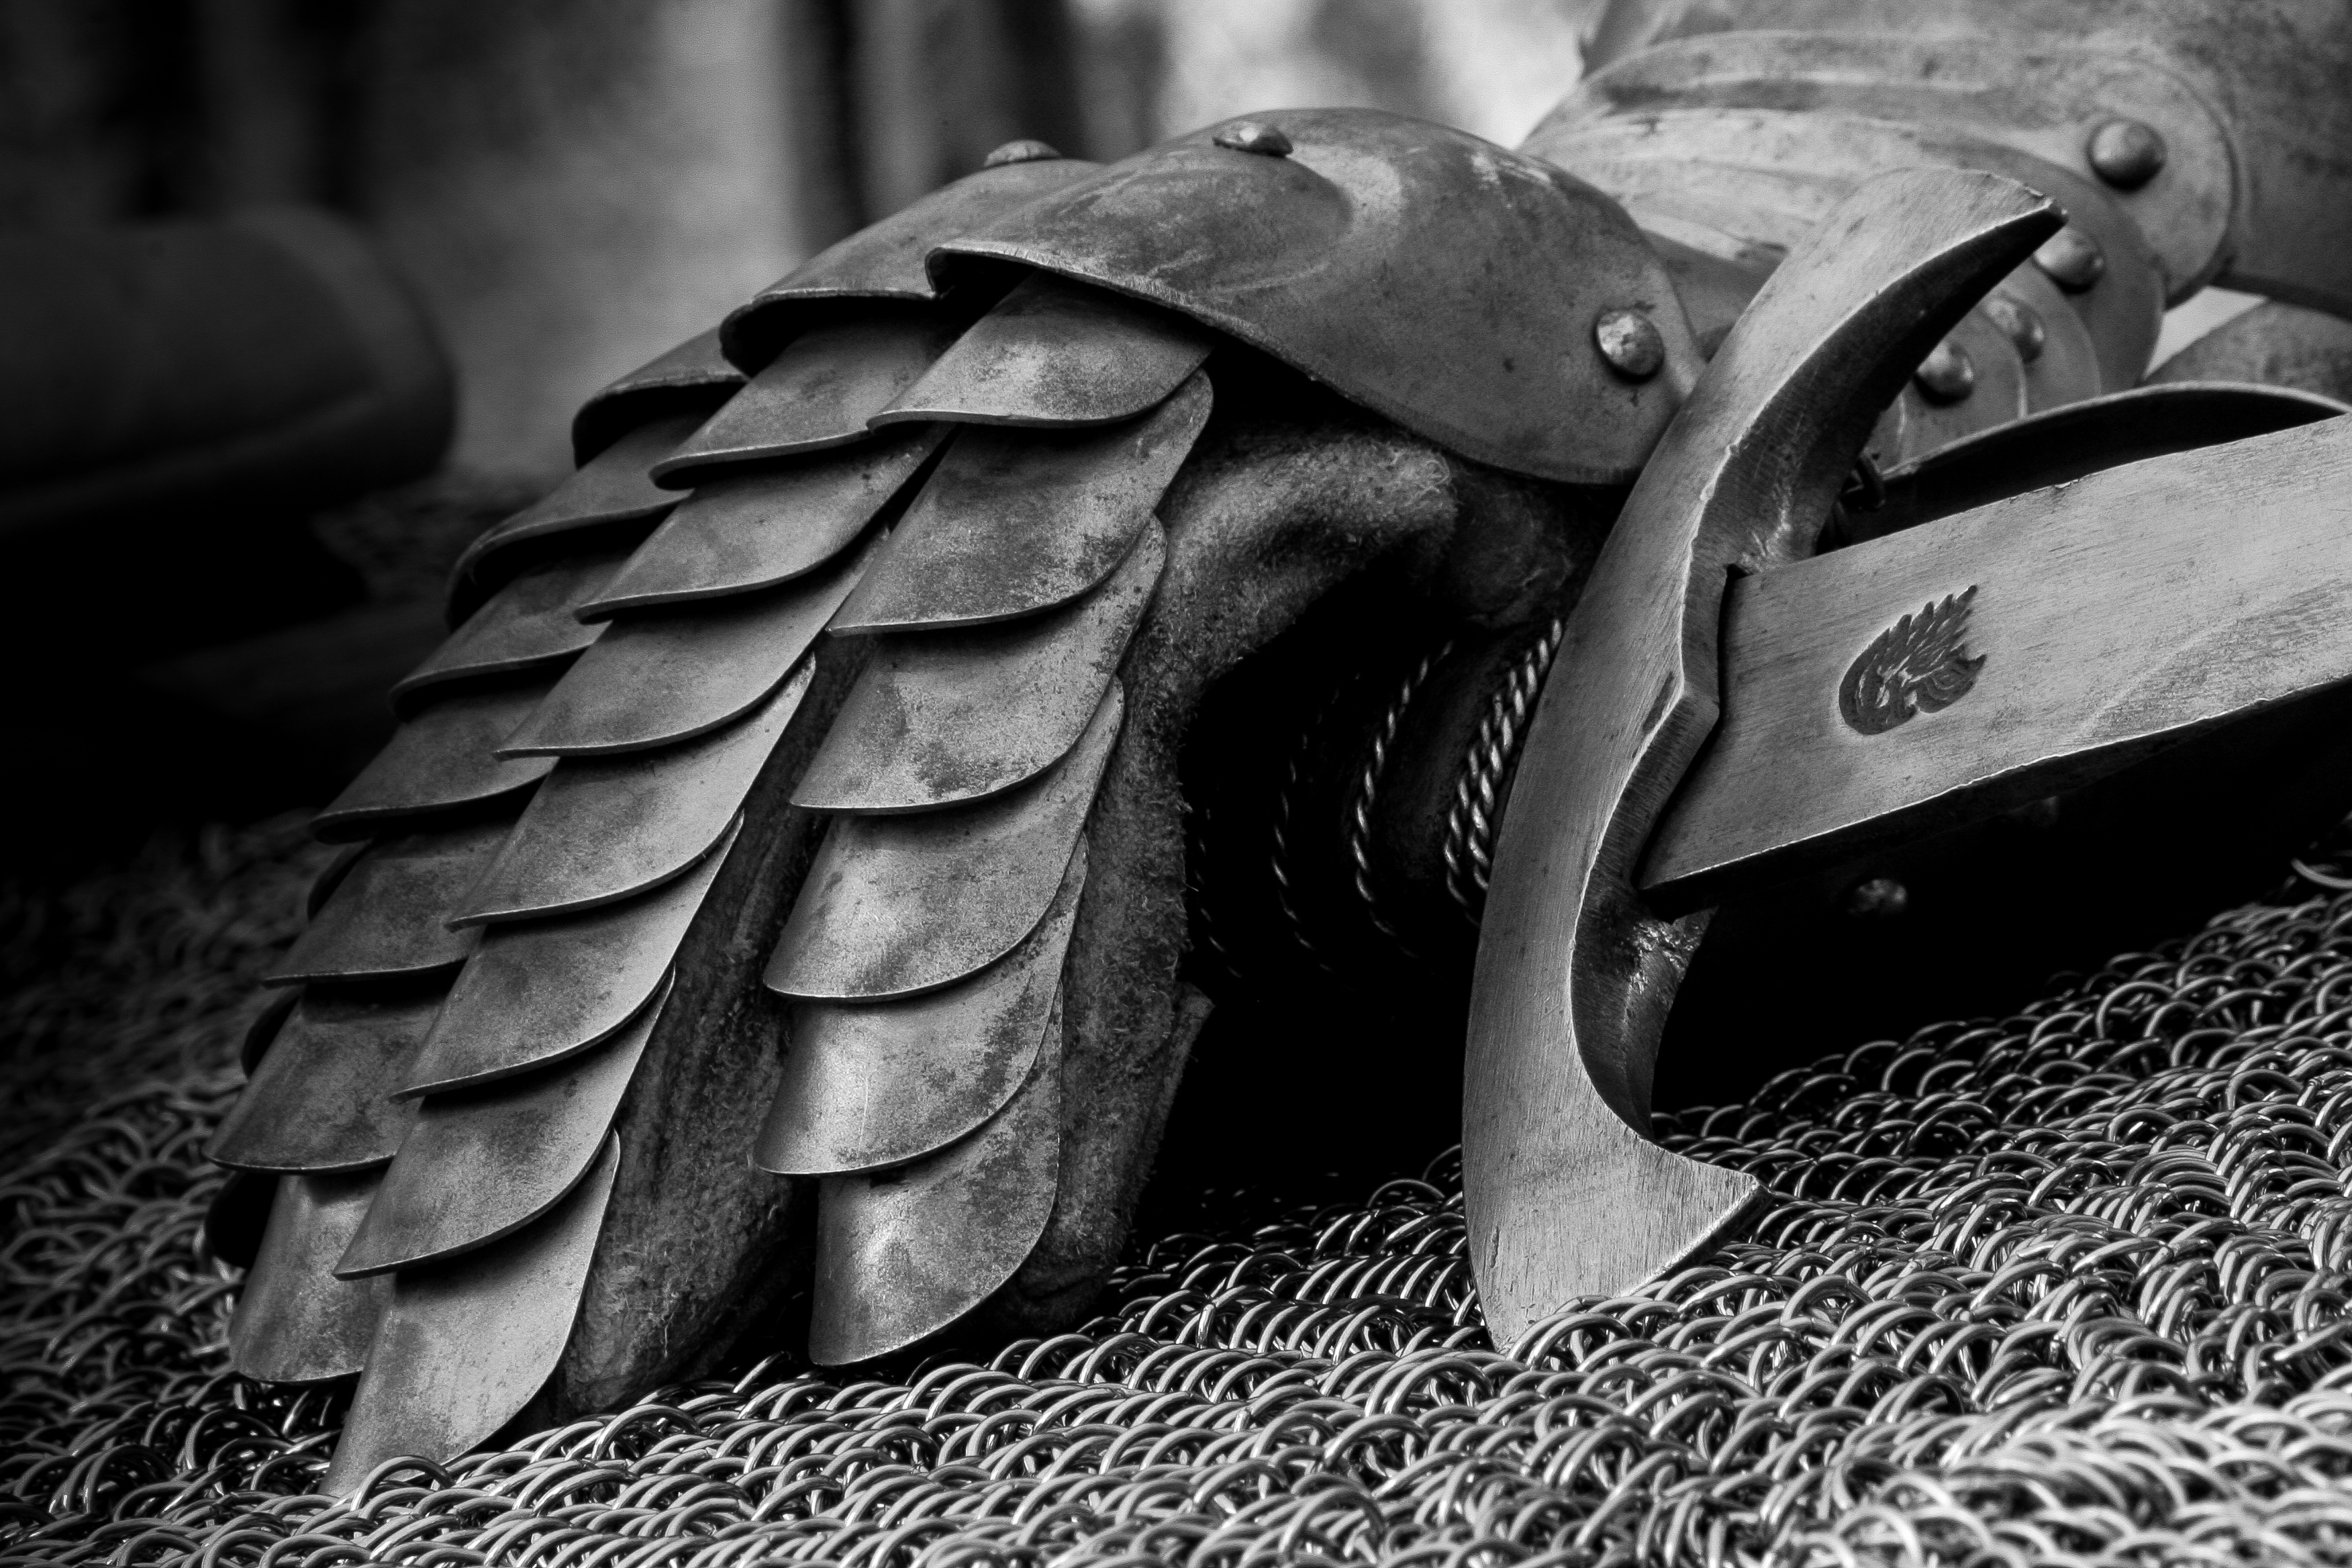
hand, wing, black and white, white, photography, darkness, black, monochrome, close up, sculpture, knight, photograph, historically, middle ages, armor, swords, old knight armor, monochrome photography, knights glove